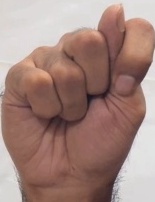
ASL sign: T